Miloš Stojanović (footballer, born 1984)

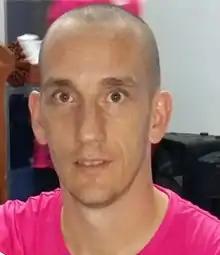
Stojanović in 2017.

Miloš Stojanović (born 25 December 1984), nicknamed Popeye, is a Serbian footballer who plays for Timočanin.